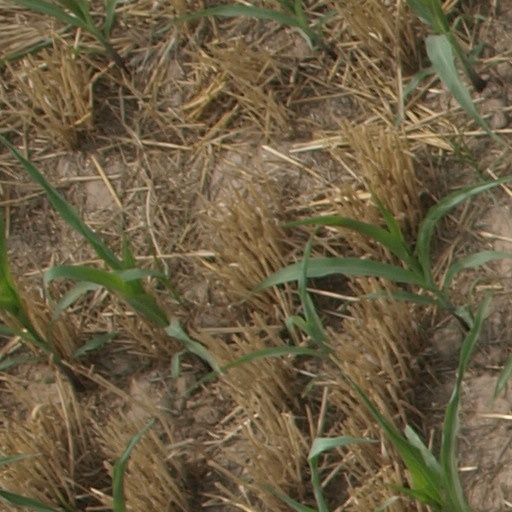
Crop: maize; corn